Combined oral contraceptive pill

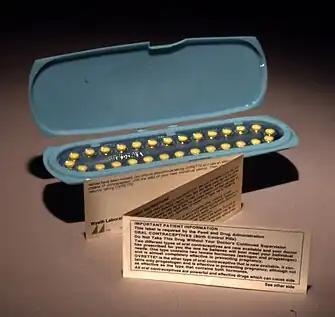
Oral contraceptives, 1970s

For 21-tablet packs, the general instruction is to take one tablet daily for 21 days, followed by a 7-day blank interval without taking hormonal oral contraceptives before initiating another 21-tablet pack. For 28-tablet packs, the 1st tablet from a new pack should be taken on the next day when the 28th tablet from an old pack was finished. While the 7-day blank period does not apply to 28-tablet packs, they will likely include tablets in distinctive colours indicating that they have an alternate amount of active ingredients, otherwise inactive ingredient or folate supplement only. The instruction for 91-tablet pack follows that of 28-tablet packs with some colour-distinguishable tablets which contain different amounts of medicine or supplement.